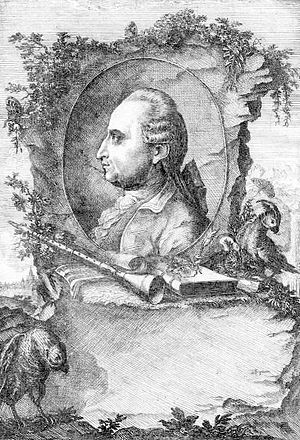
Iwan Müller (musiker)
Iwan Müller var en klarinettist, komponist og opfinder, som i begyndelsen af 1800-tallet var ansvarlig for et stort fremskridt i udviklingen af klarinetten.